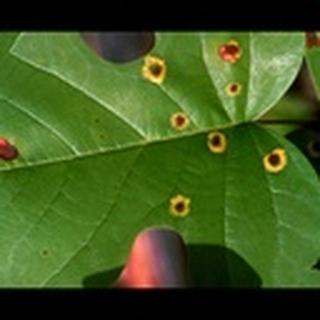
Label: cotton_target_spot